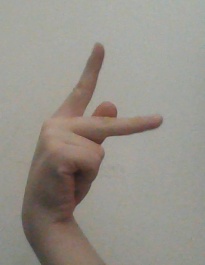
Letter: dha